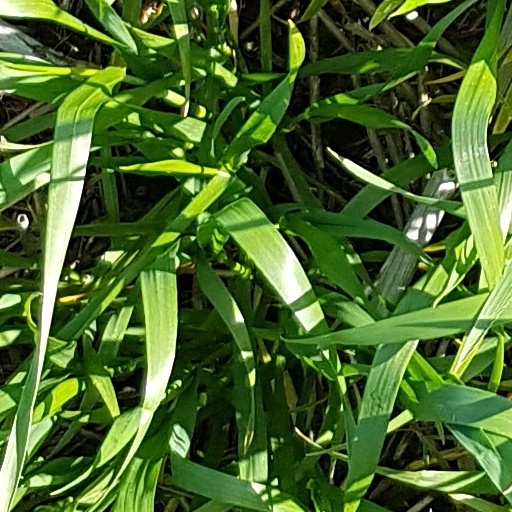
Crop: wheat